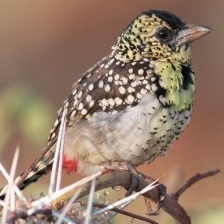
Species: D-ARNAUDS BARBET
Scientific name: TRACHYPHONUS DARNAUDII